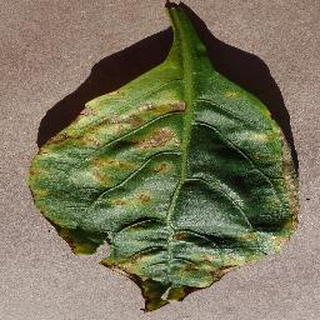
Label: bell_pepper_bacterial_spot